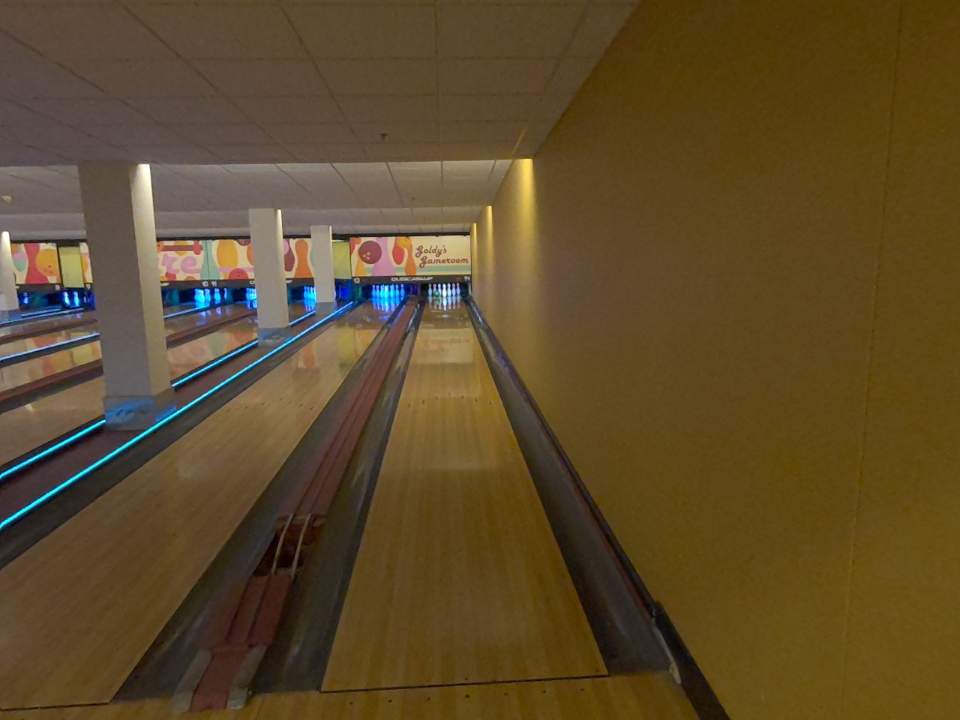
Object: bowling_ball